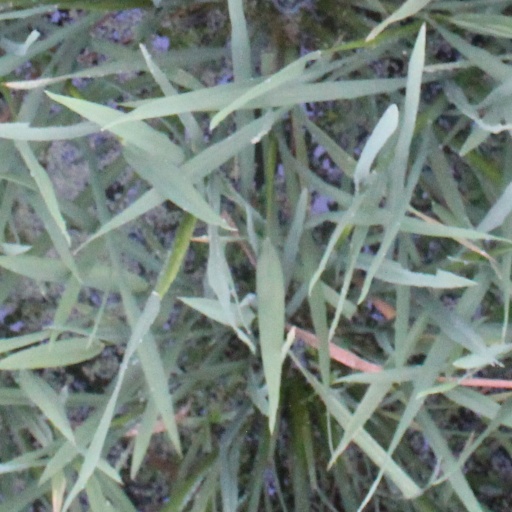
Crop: rice